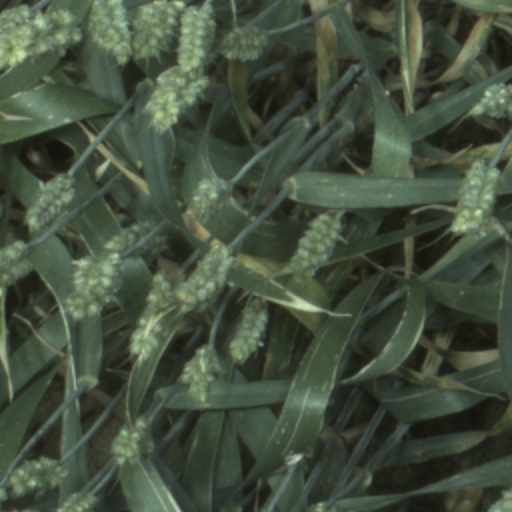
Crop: wheat